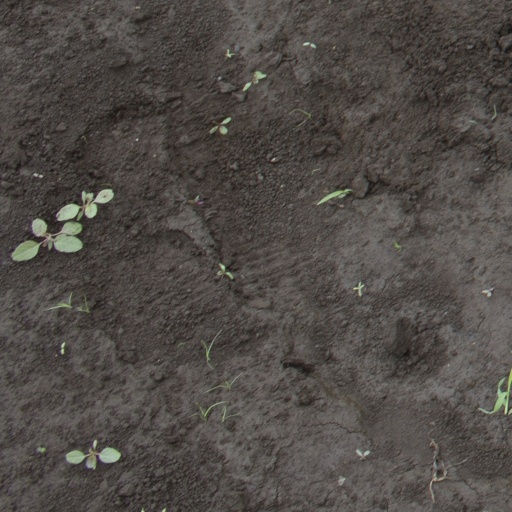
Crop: soybean